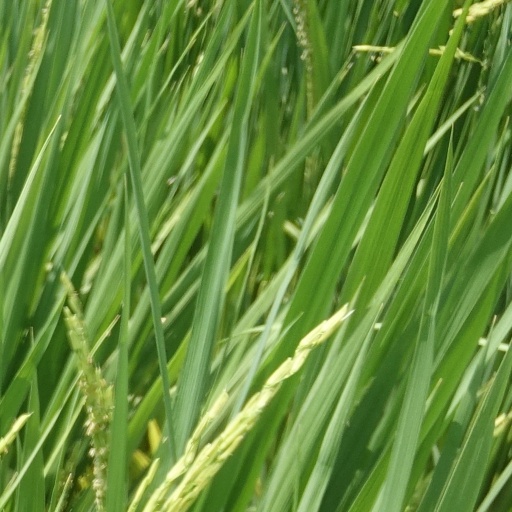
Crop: rice